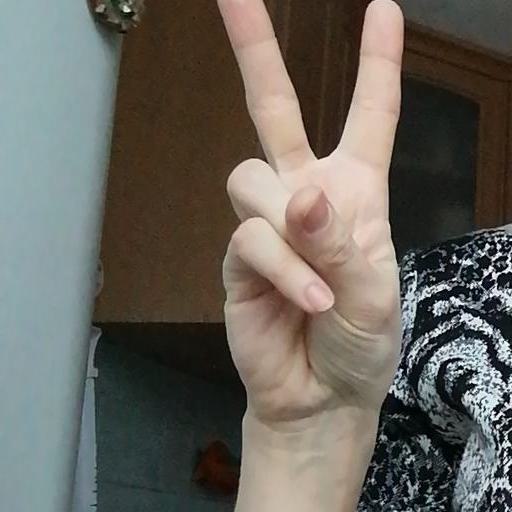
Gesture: peace